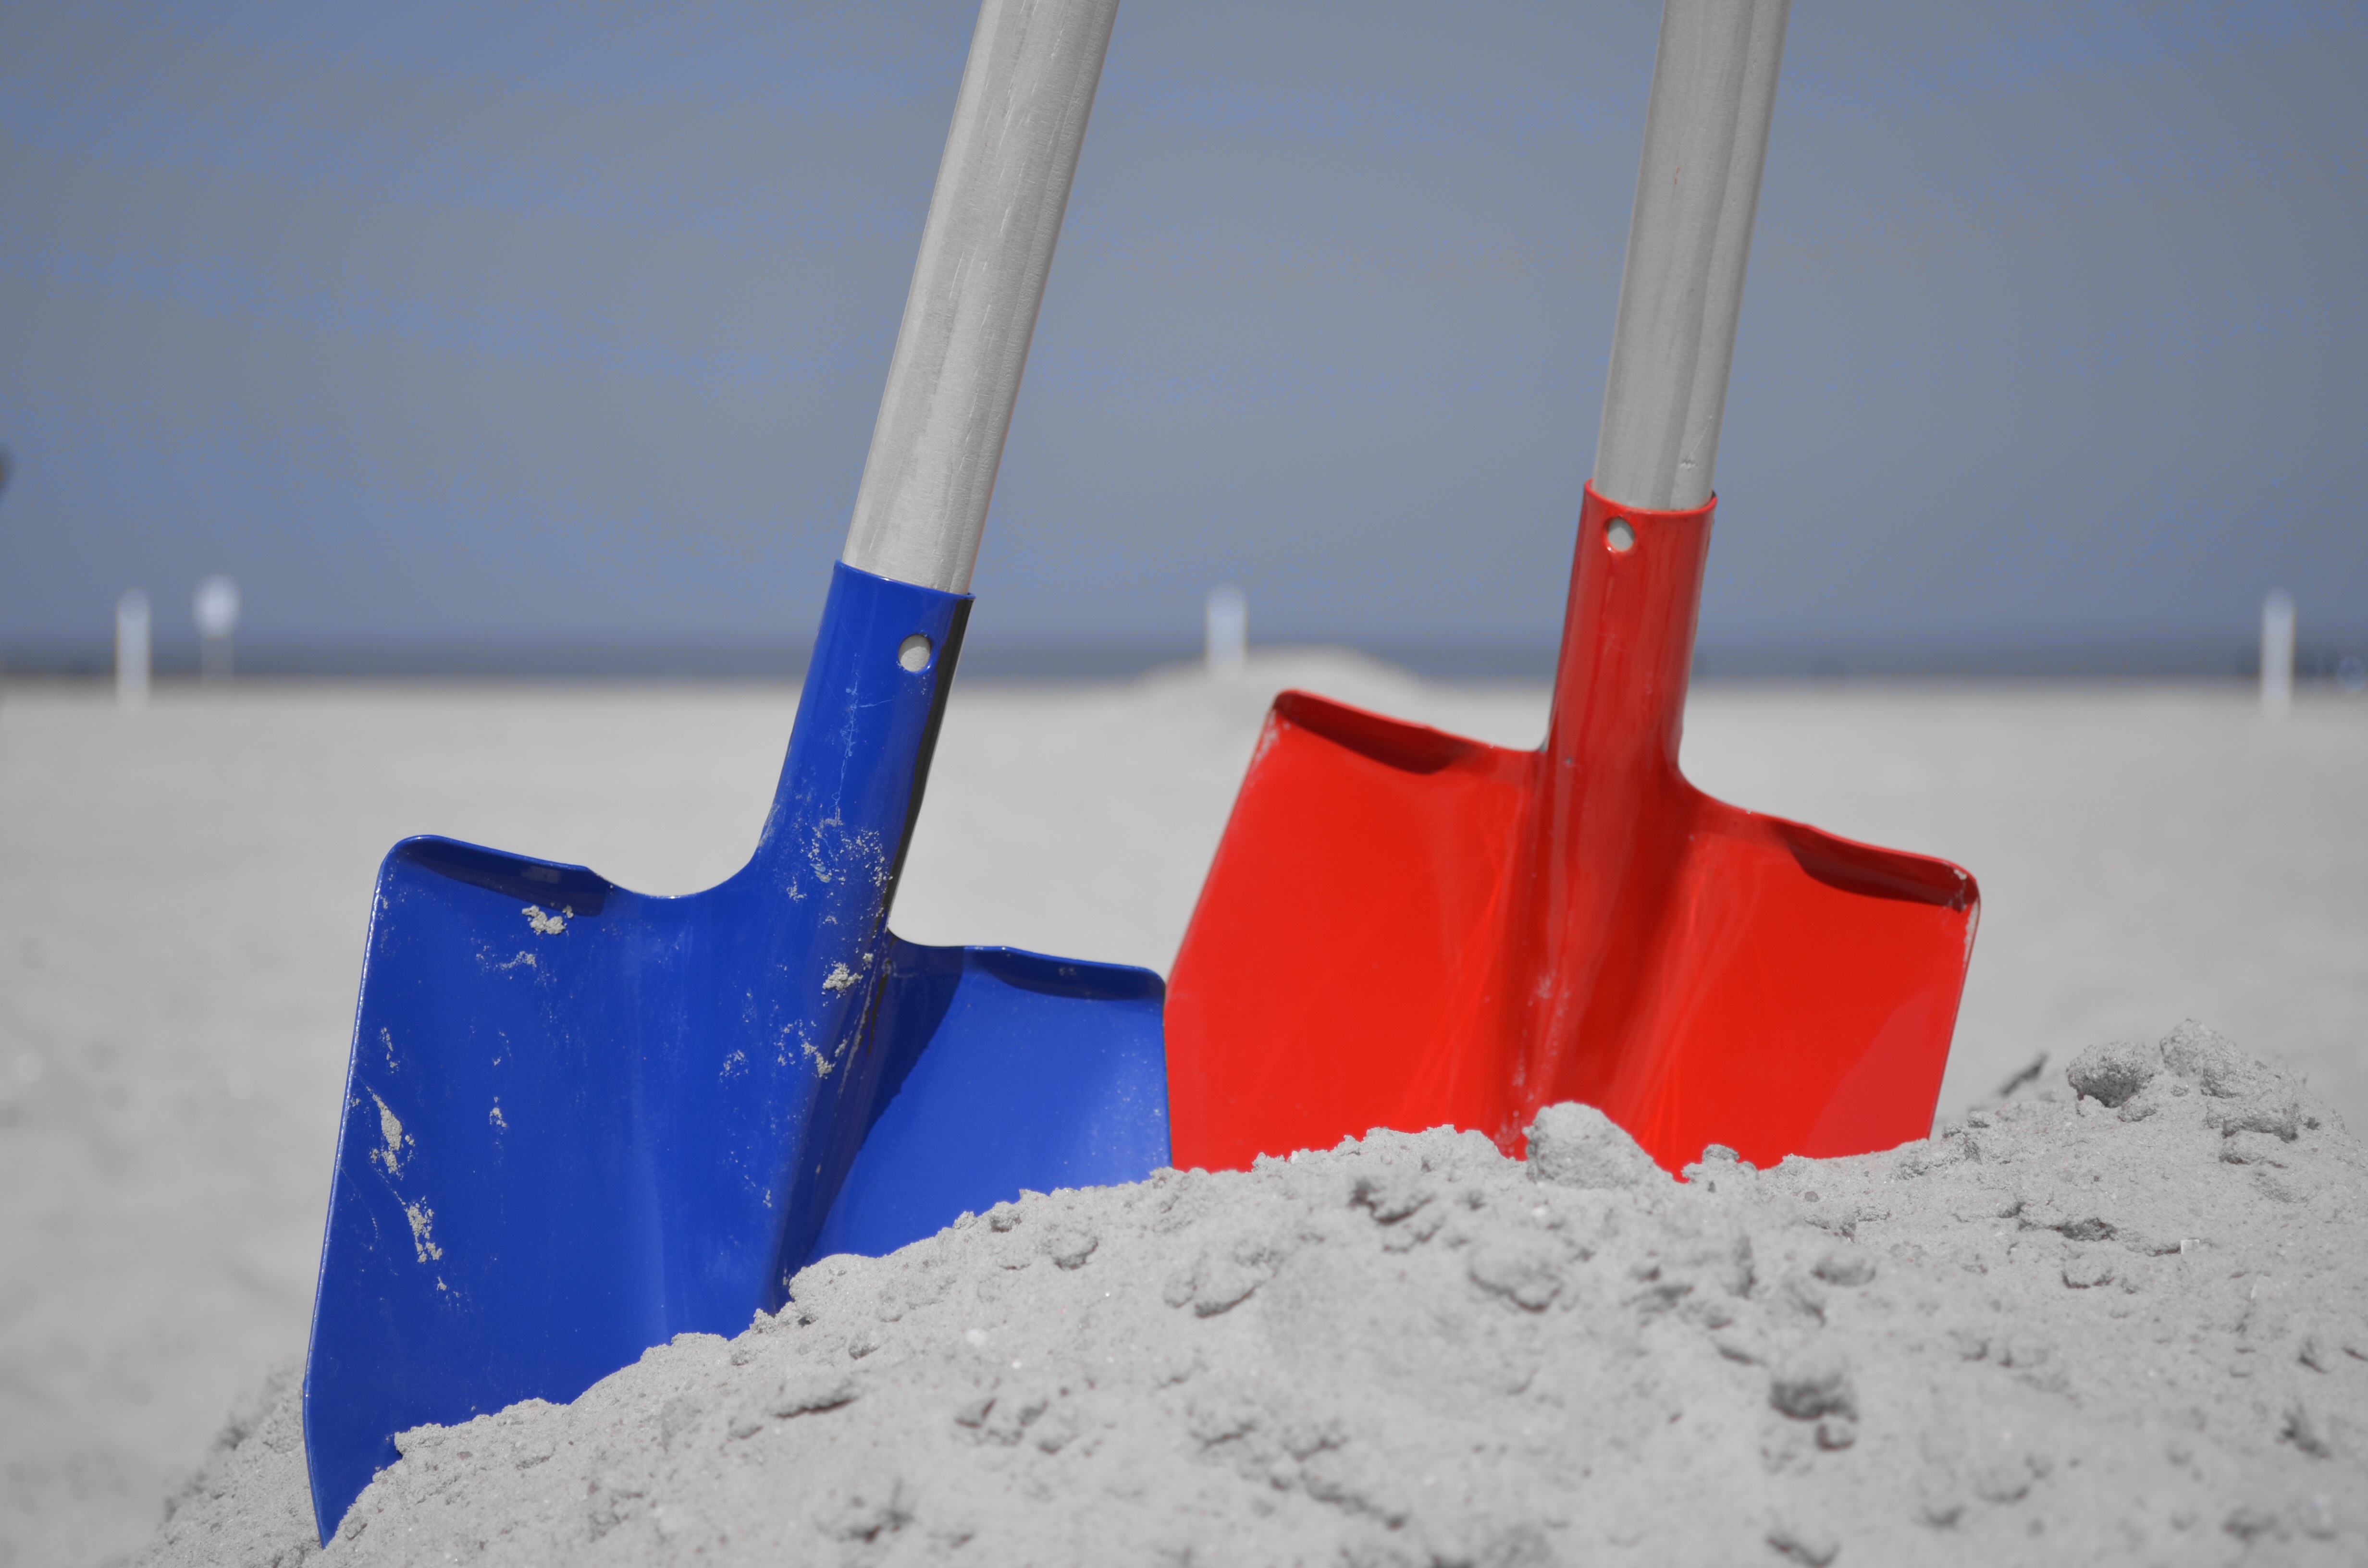
beach, sand, wing, tool, red, blue, product, spade, bury, blade, dig, search, excavate, snow blower